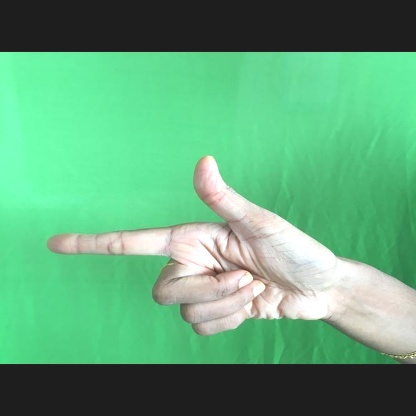
Mudra: Chandrakala